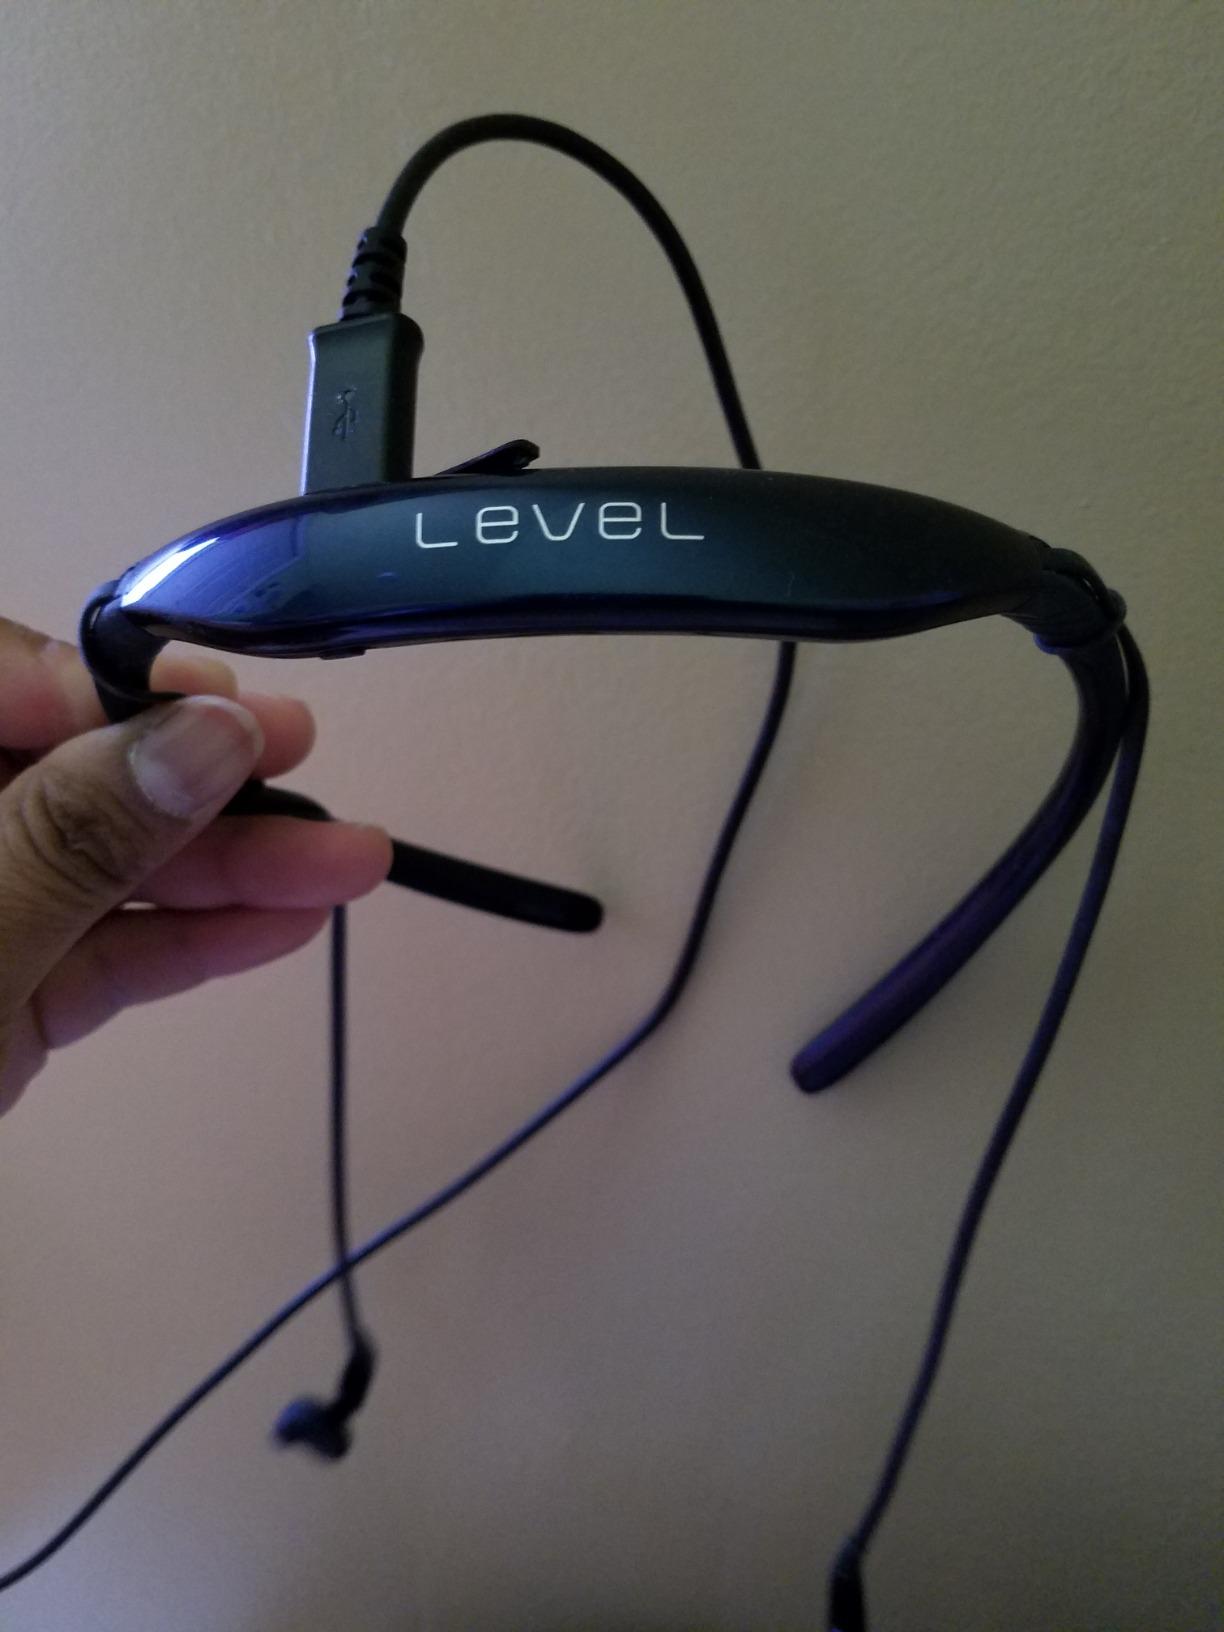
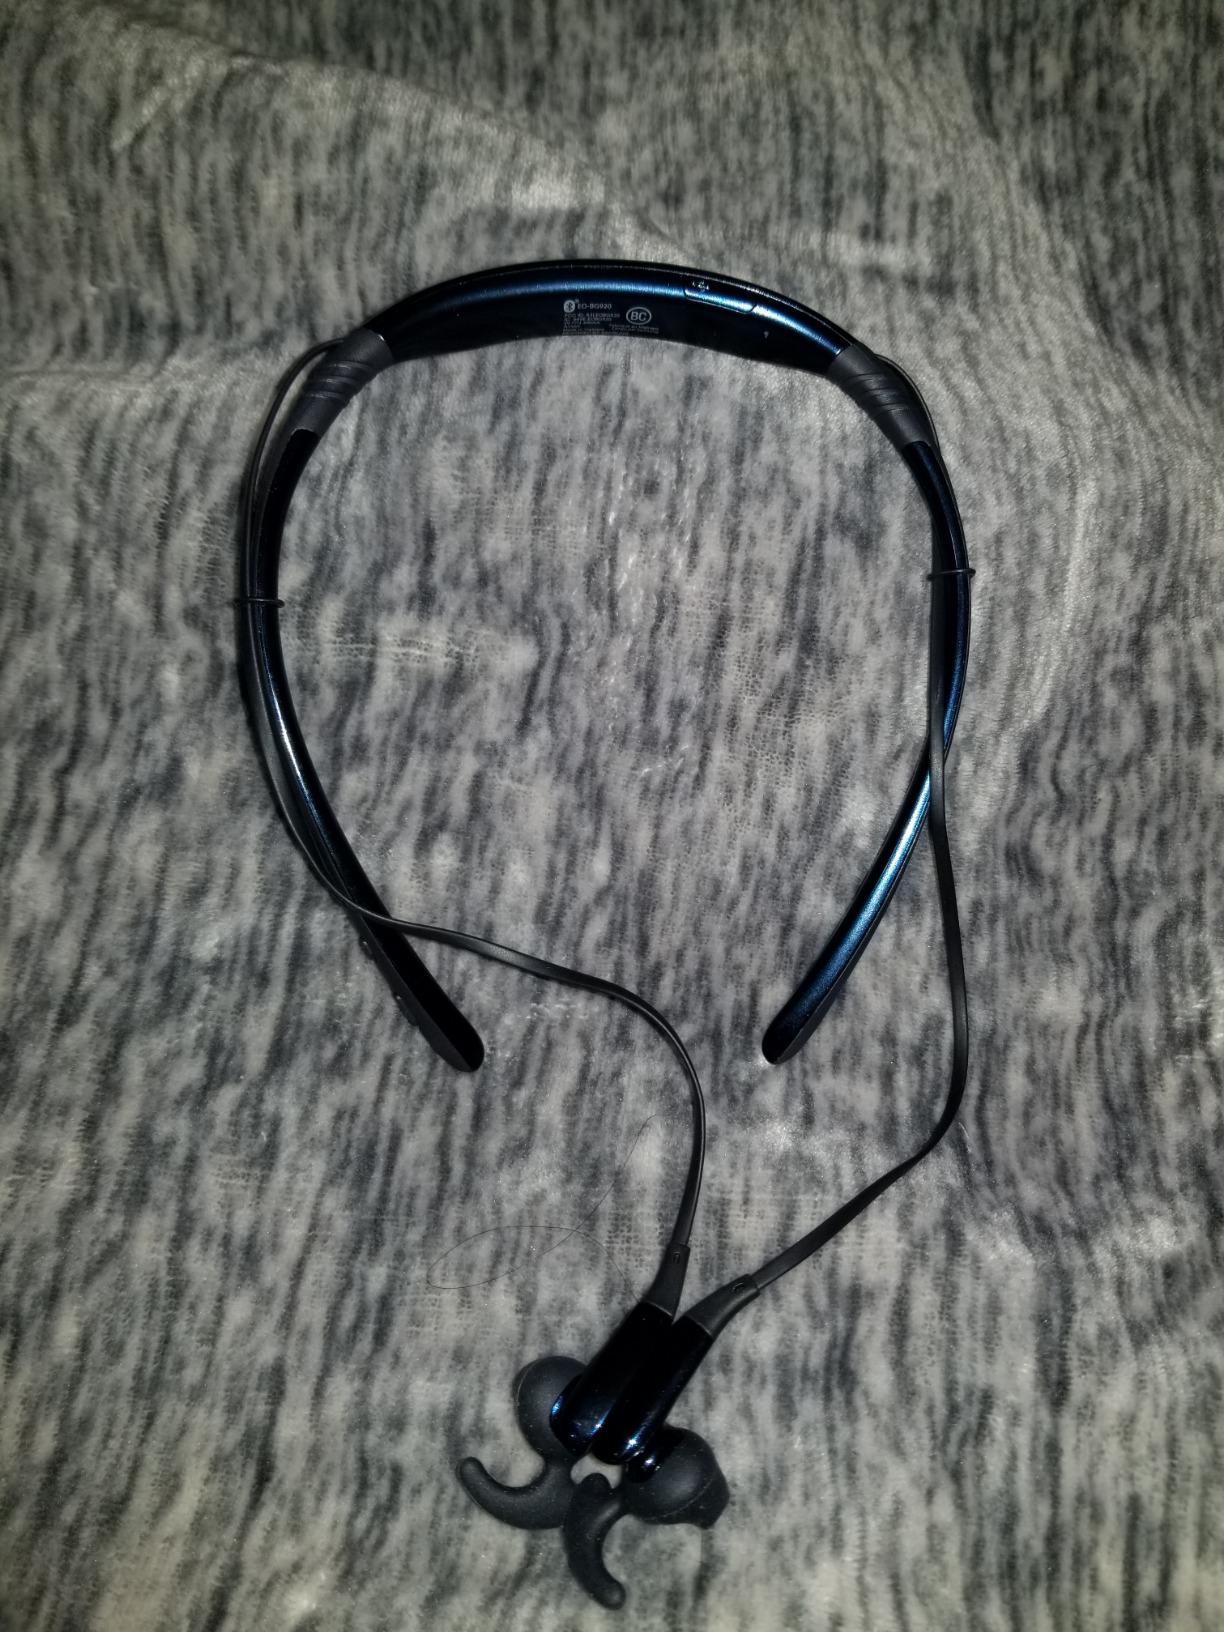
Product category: headphones
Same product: yes